Sarah Elliott (cricketer)

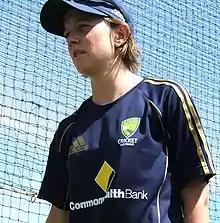
Elliott in 2010

Sarah Jane Elliott (born 4 January 1982) is an Australian former cricketer who played as a right-handed batter and right-arm leg break bowler. She appeared in three Test matches, 22 One Day Internationals and 14 Twenty20 Internationals for Australia between 2005 and 2014. She played domestic cricket for Victoria, Melbourne Renegades and Adelaide Strikers.